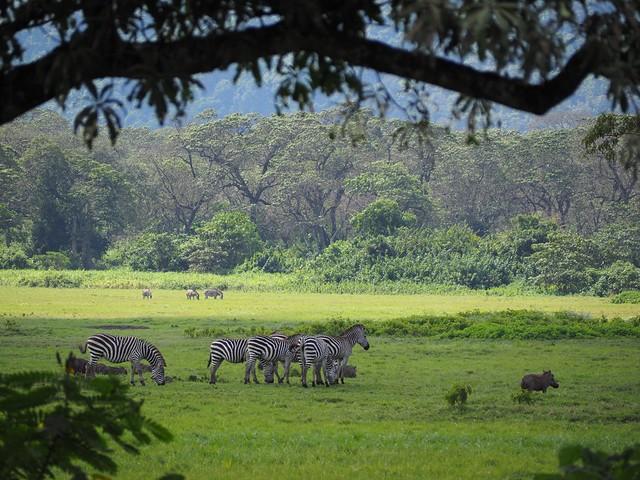
Kundi la pundamilia wakilisha kwenye nyasi za kijani kibichi, wanyama wengine kama nyati na ngiri pia wanapatikana kwa mbali,  wakiashiria wanyama pori wa asili. Mandhari ya miti minene na milima inaonekana nyuma, ikionyesha mandhari ya hifadhi ya wanyama pori. Mandhari kama haya yanavutia kuyatazama, kwani yameumbwa kwa uoto wa asili, ambao unaweza kumvutia kila anayetazama.